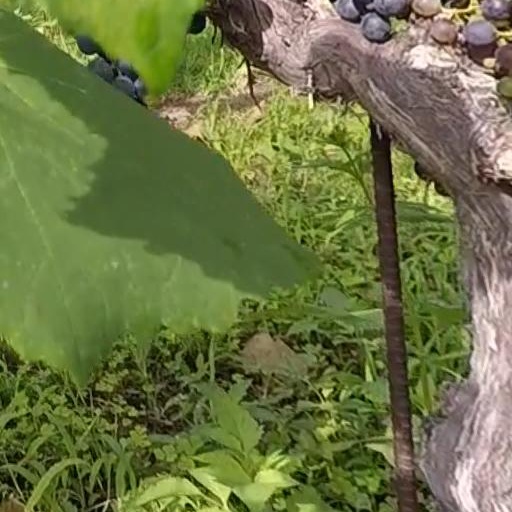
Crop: grape